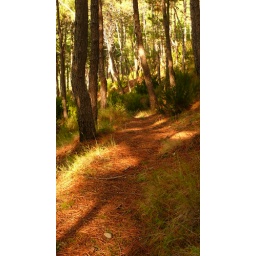
in mountain forest